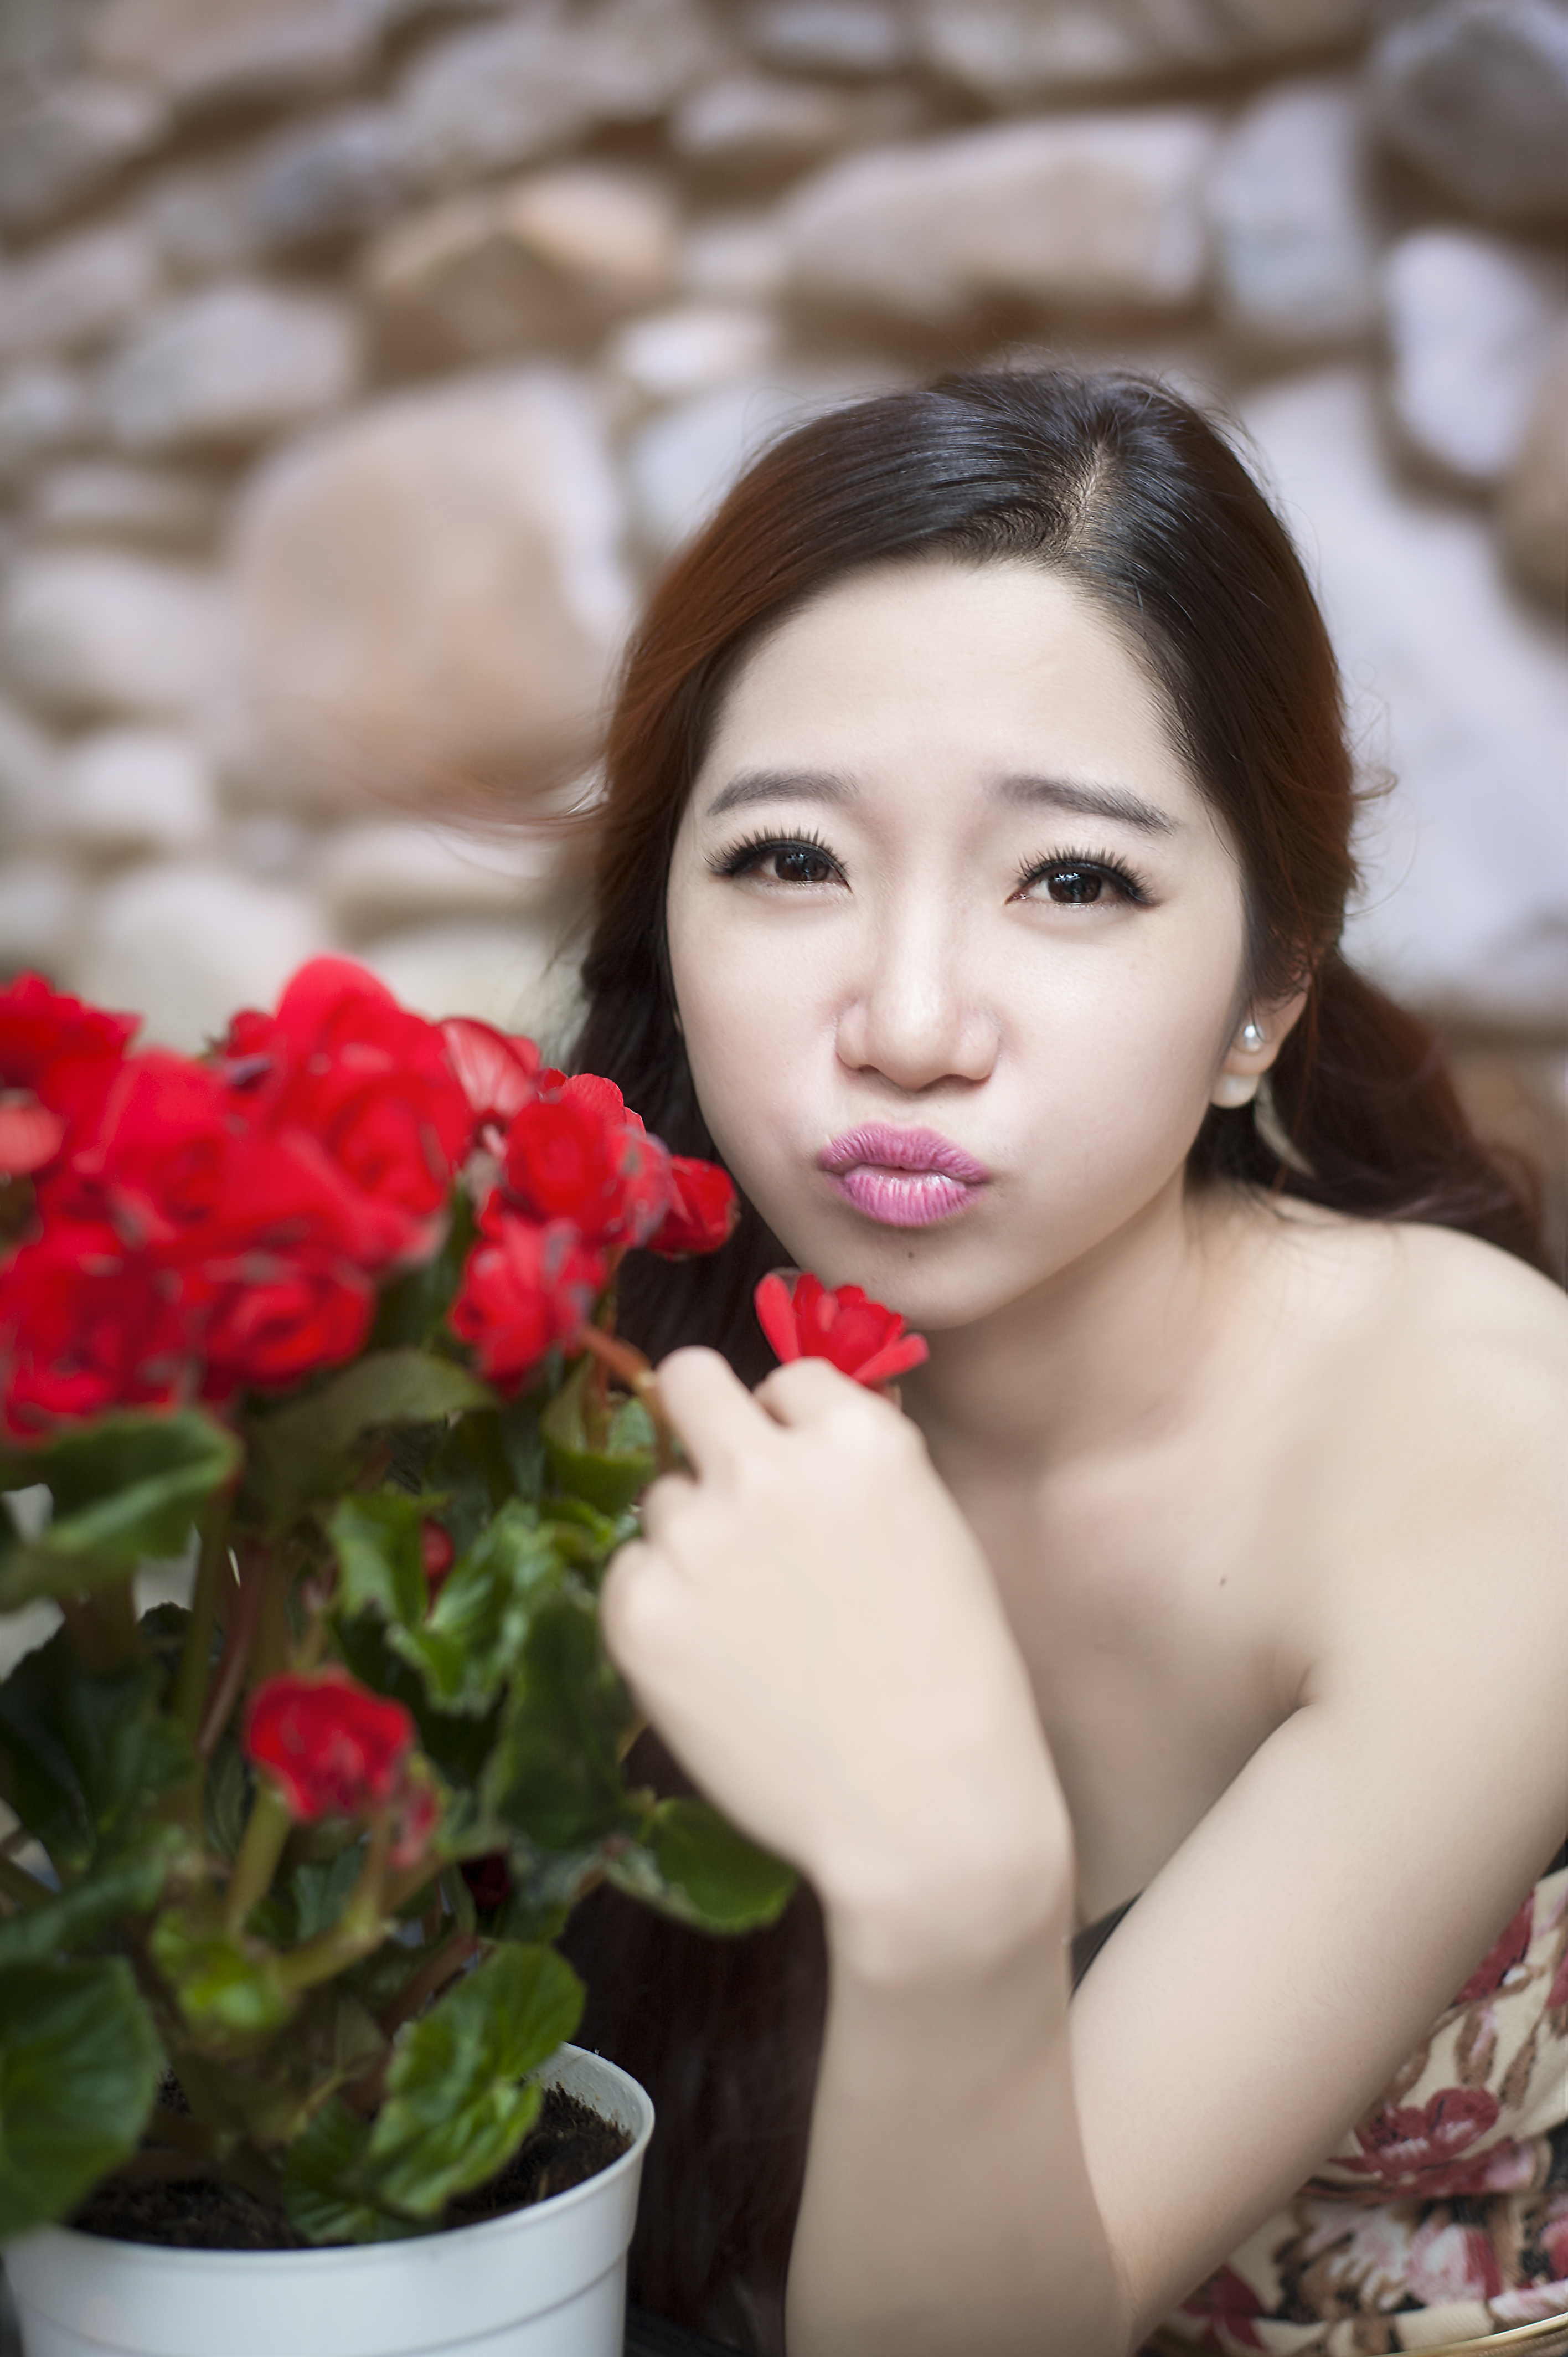
person, girl, woman, photography, flower, portrait, model, spring, red, fashion, lady, bride, long hair, human body, dress, eye, photograph, skin, beauty, photo shoot, brown hair, portrait photography